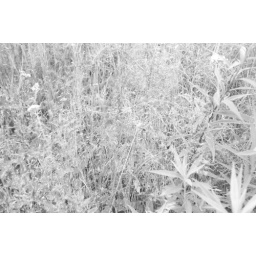
grass near house #2